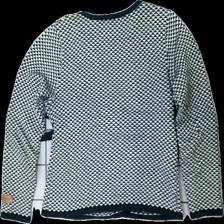
View: back
Type: Cardigan
Category: Ladies
Brand: Not in the list
Brand text on label: holebrook
Colors: White, Blue
Material: 100% cotton
Pattern: Geometric print
Cut: Regular
Size: S
Season: All
Damage location: middle center
Damage 2 location: middle right
Damage 3 location: bottom center
Price range: 50-100
Recommended usage: Reuse
Description: kofta med små trianglar på